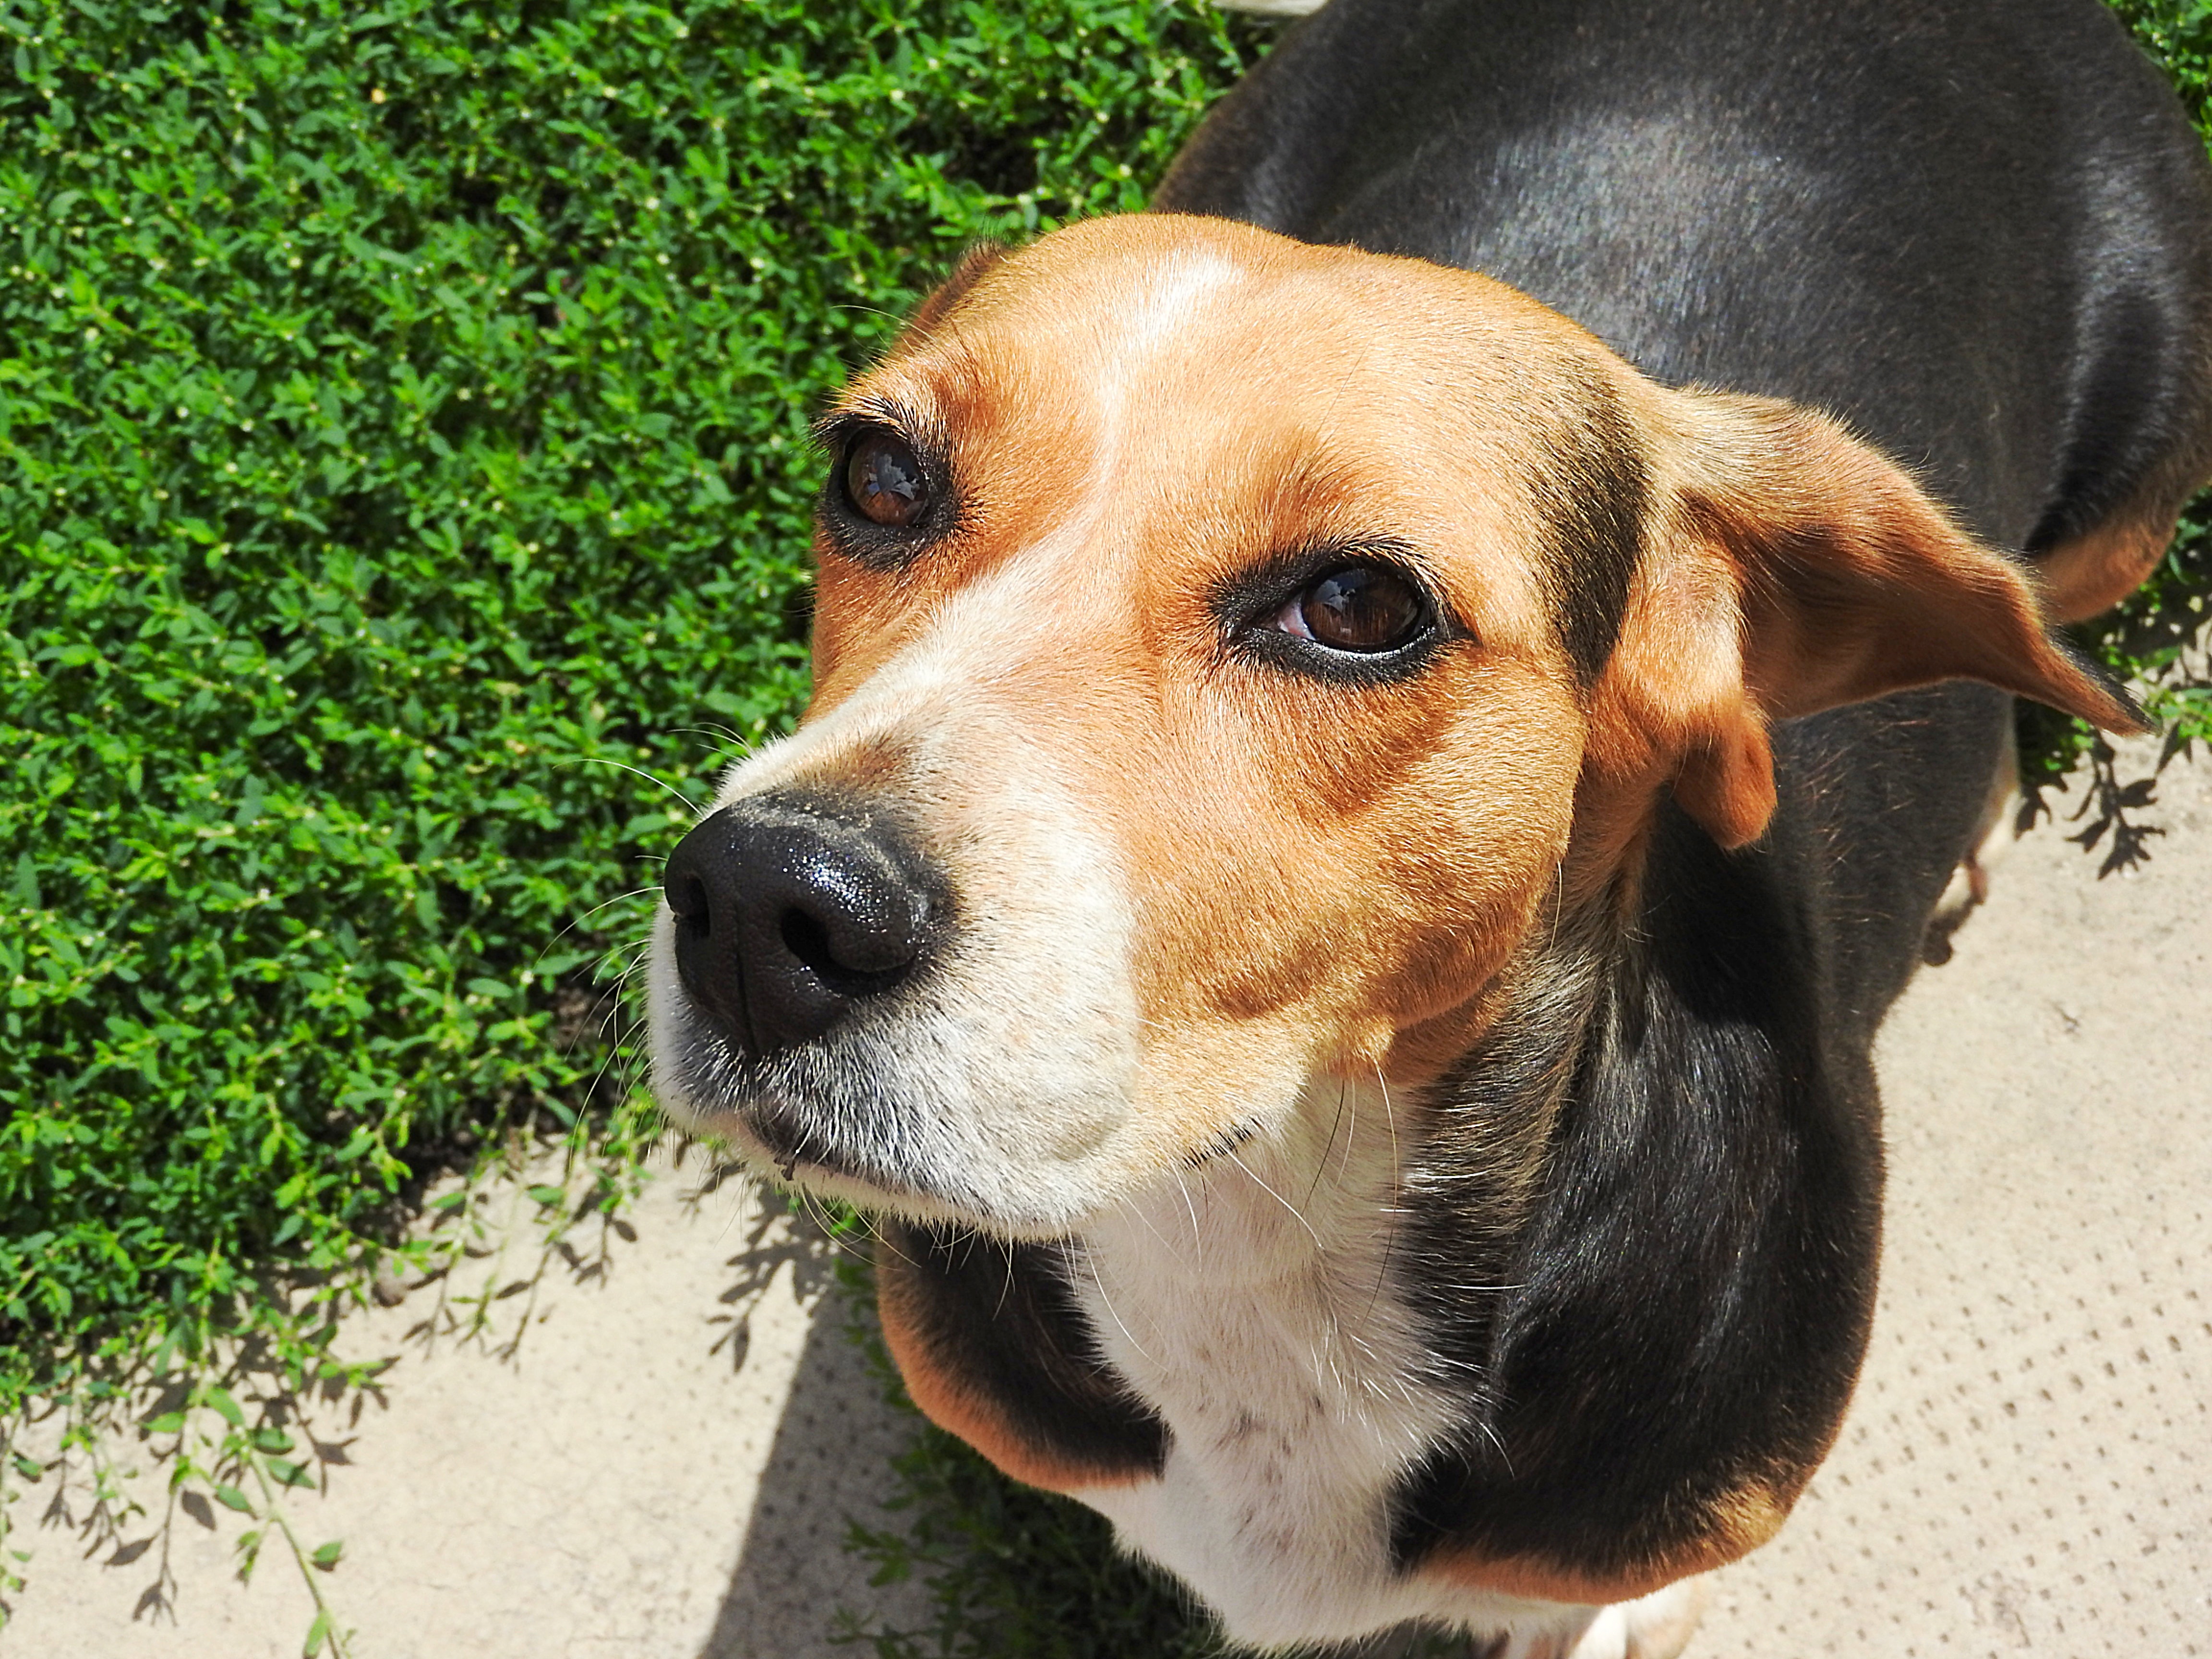
puppy, dog, pet, mammal, hound, vertebrate, beagle, harrier, dog breed, scent hound, dog like mammal, dog crossbreeds, american foxhound, basset art sien normand, treeing walker coonhound, estonian hound, finnish hound, hamiltonst vare, coonhound